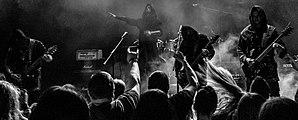
Graveland est un groupe de black et viking metal polonais, originaire de Wrocław. Le groupe est controversé à cause de ses sympathies plus ou moins affichées pour une idéologie d'extrême droite, qui lui valent d'être associé à la scène NSBM. Les paroles du groupe traitent de la mythologie germanique.